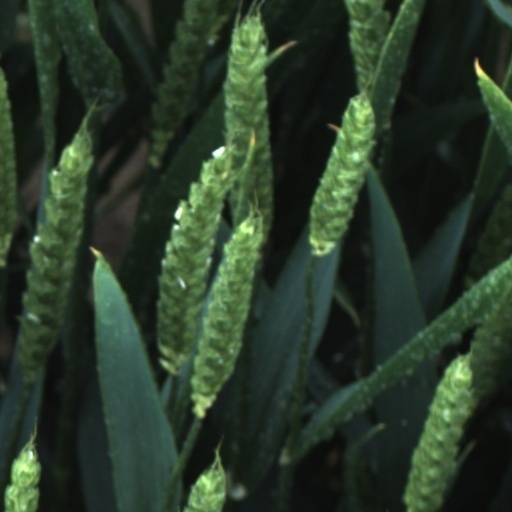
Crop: wheat